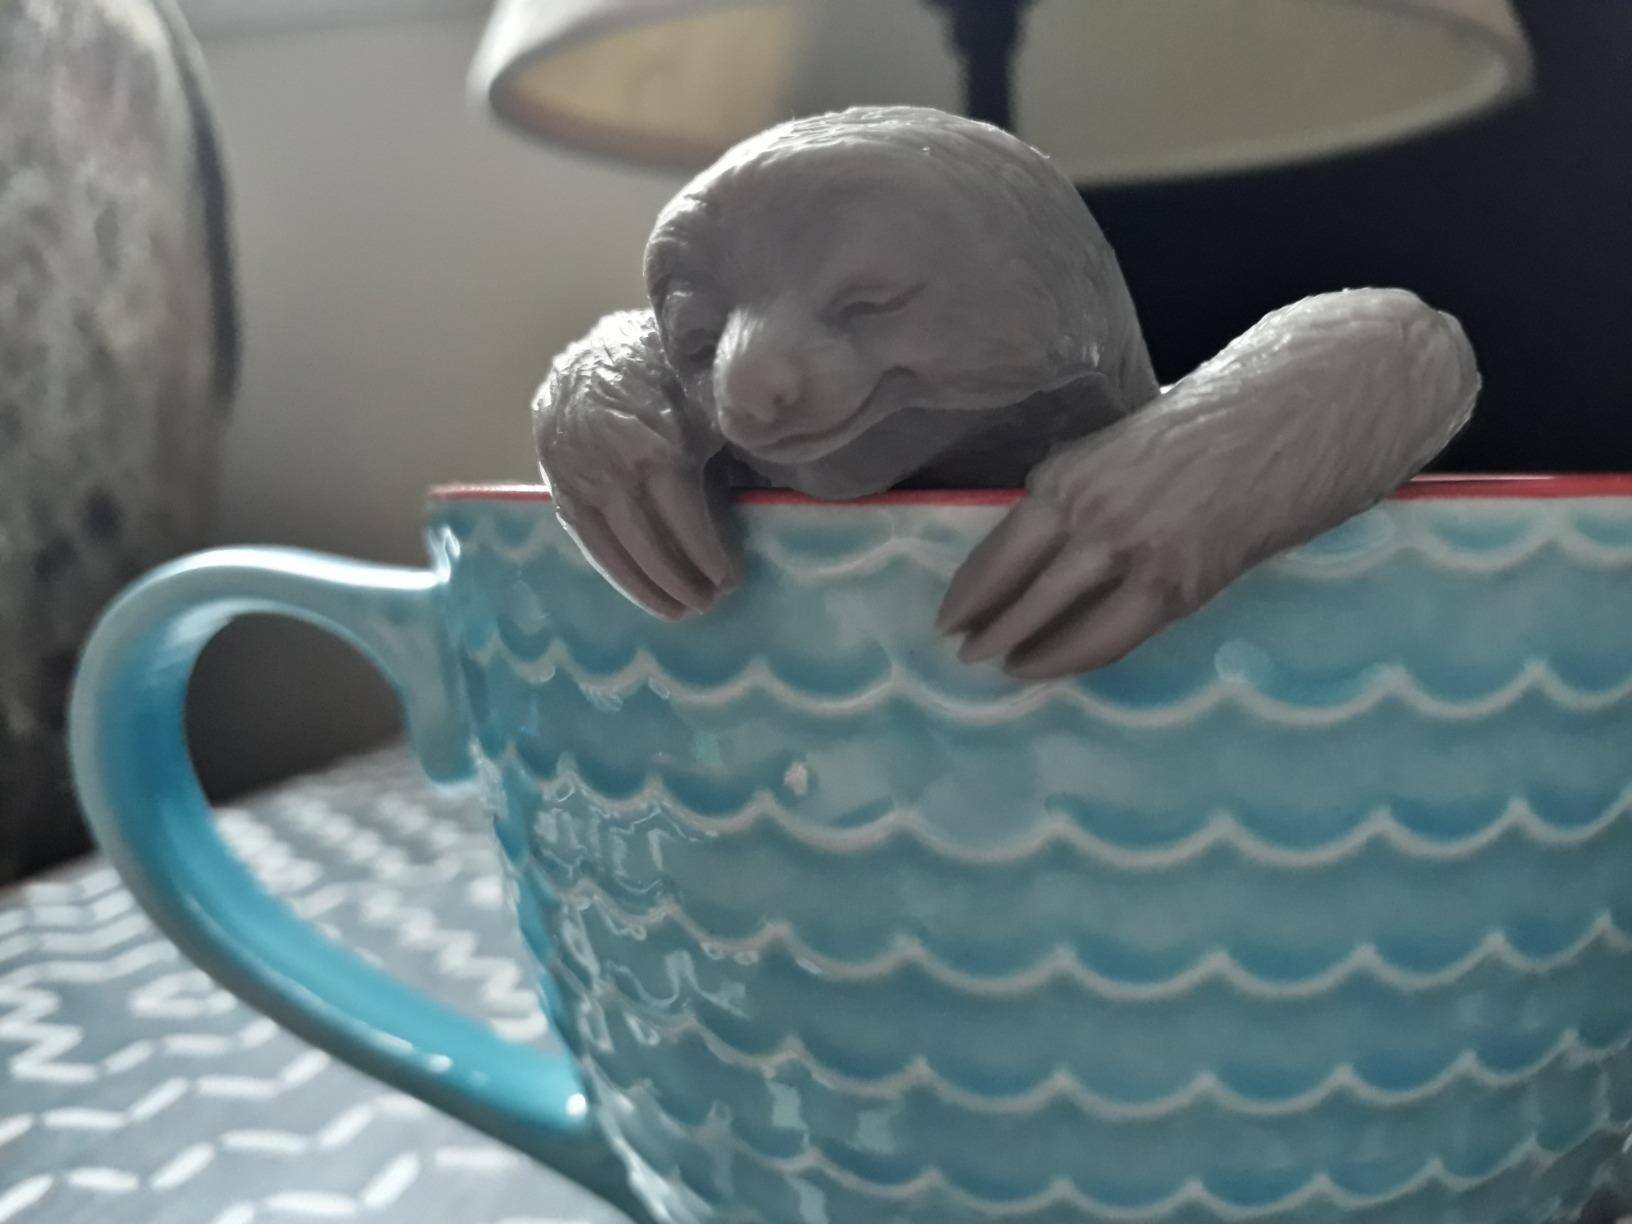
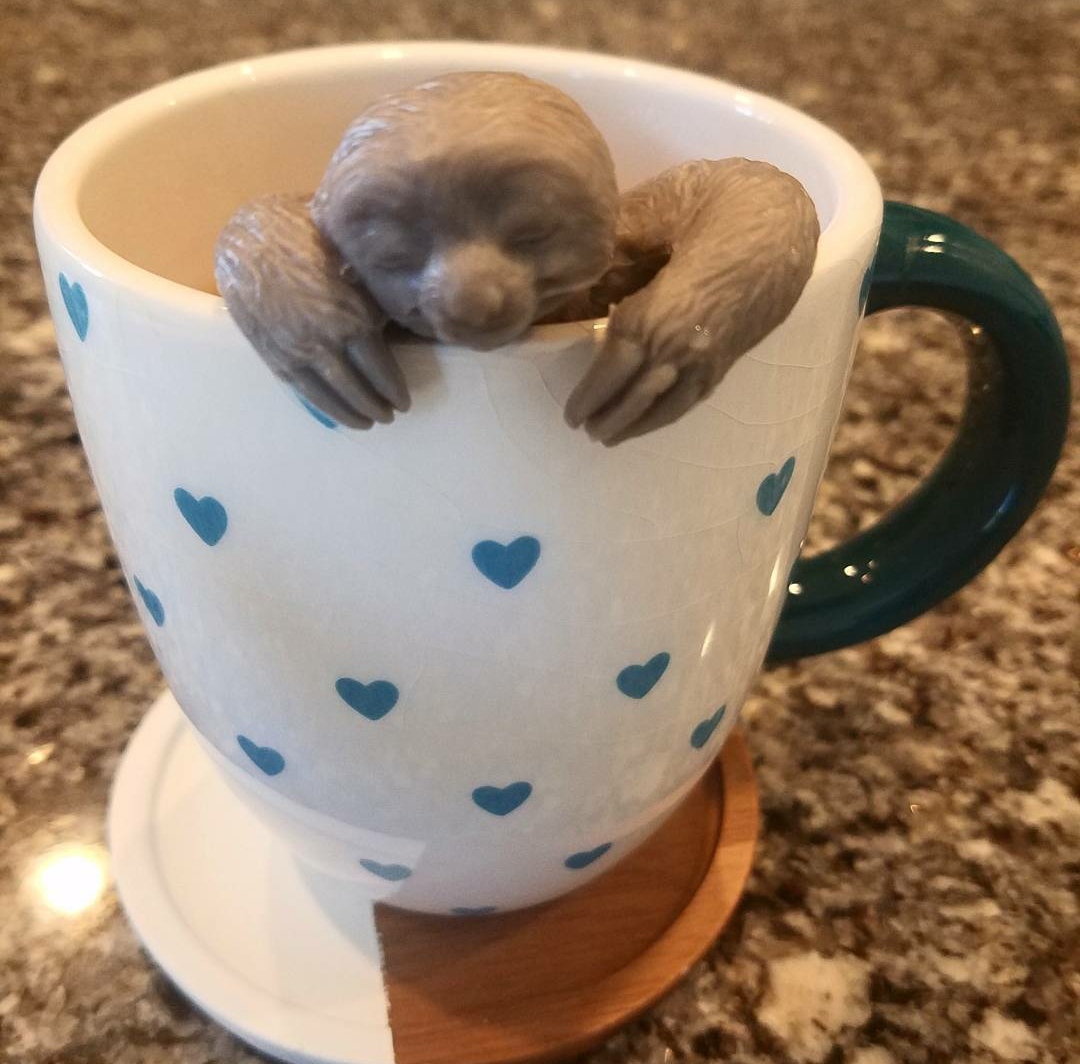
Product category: items_tea
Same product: yes